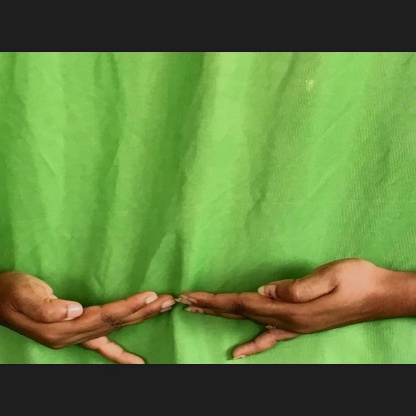
Mudra: Khatva